Cape lion

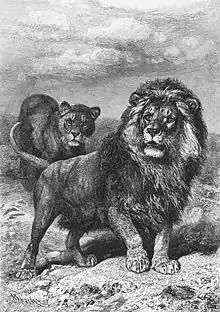
Drawing titled 'Kaapsche Leeuw en Leeuwin ("Felis leo capensis")', published in "Brehms Tierleben", 1927

"Felis (Leo) melanochaita" was a black-maned lion specimen from the Cape of Good Hope that was described by Ch. H. Smith in 1842. In the 19th century, naturalists and hunters recognised it as a distinct subspecies because of this dark mane colour. In the 20th century, some authors supported this view of the Cape lion being a distinct subspecies. Vratislav Mazák hypothesized that it evolved geographically isolated from other populations by the Great Escarpment.